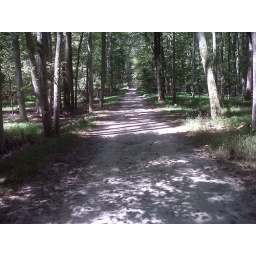
Old road bed inside the Union trenches around Petersburg.